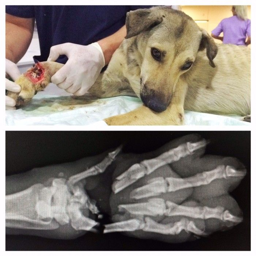
person has been found with her front paws cut off by a trap .